Miguel Navarro Cañizares

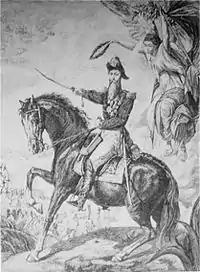
Lithograph copy of the "Battle of Apure" (1873)

For several years, he participated in the National Exhibition of Fine Arts, where his painting of Saint Catherine being transported by angels won a gold medal. His canvas depicting Agustina de Aragón was distributed as a lithograph and used to illustrate a novel. In 1864, he won a grant to study in Rome for his version of the Raising of Jairus' daughter.